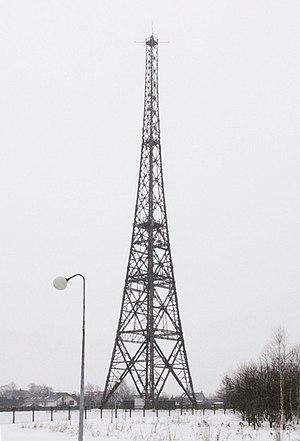
La tour radio de Gleiwitz.
L’opération Himmler est une opération commando montée de toutes pièces par les nazis consistant à simuler, le 31 août 1939, une attaque polonaise contre un émetteur radio situé à Gleiwitz alors en territoire allemand et qui servit de prétexte pour déclencher l'invasion de la Pologne le 1ᵉʳ septembre 1939, entraînant l'Europe vers la Seconde Guerre mondiale. Elle est généralement présentée comme une opération sous « fausse bannière ».
Les répliques et imitations de la tour Eiffel sont les différentes copies du monument parisien. Elles sont en grande majorité plus petites que l'original comme le célèbre exemplaire qui fait face à l'hôtel-casino Paris Las Vegas à Las Vegas d'une hauteur de 165 mètres.